Pulse diagnosis

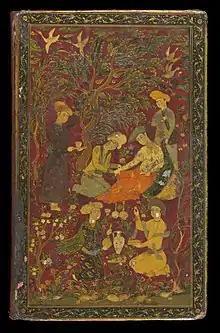
Doctor taking woman's pulse. Avicenna's Canon manuscript

Pulse diagnosis, or pulsology, was part of medicine in the medieval Islamic world. The Canon of Medicine, published in 1025, included instructions on how to analyse the pulse and from such examination, physicians considered that they could identify problems ranging from jaundice to dropsy, diphtheria, pregnancy, and anxiety.